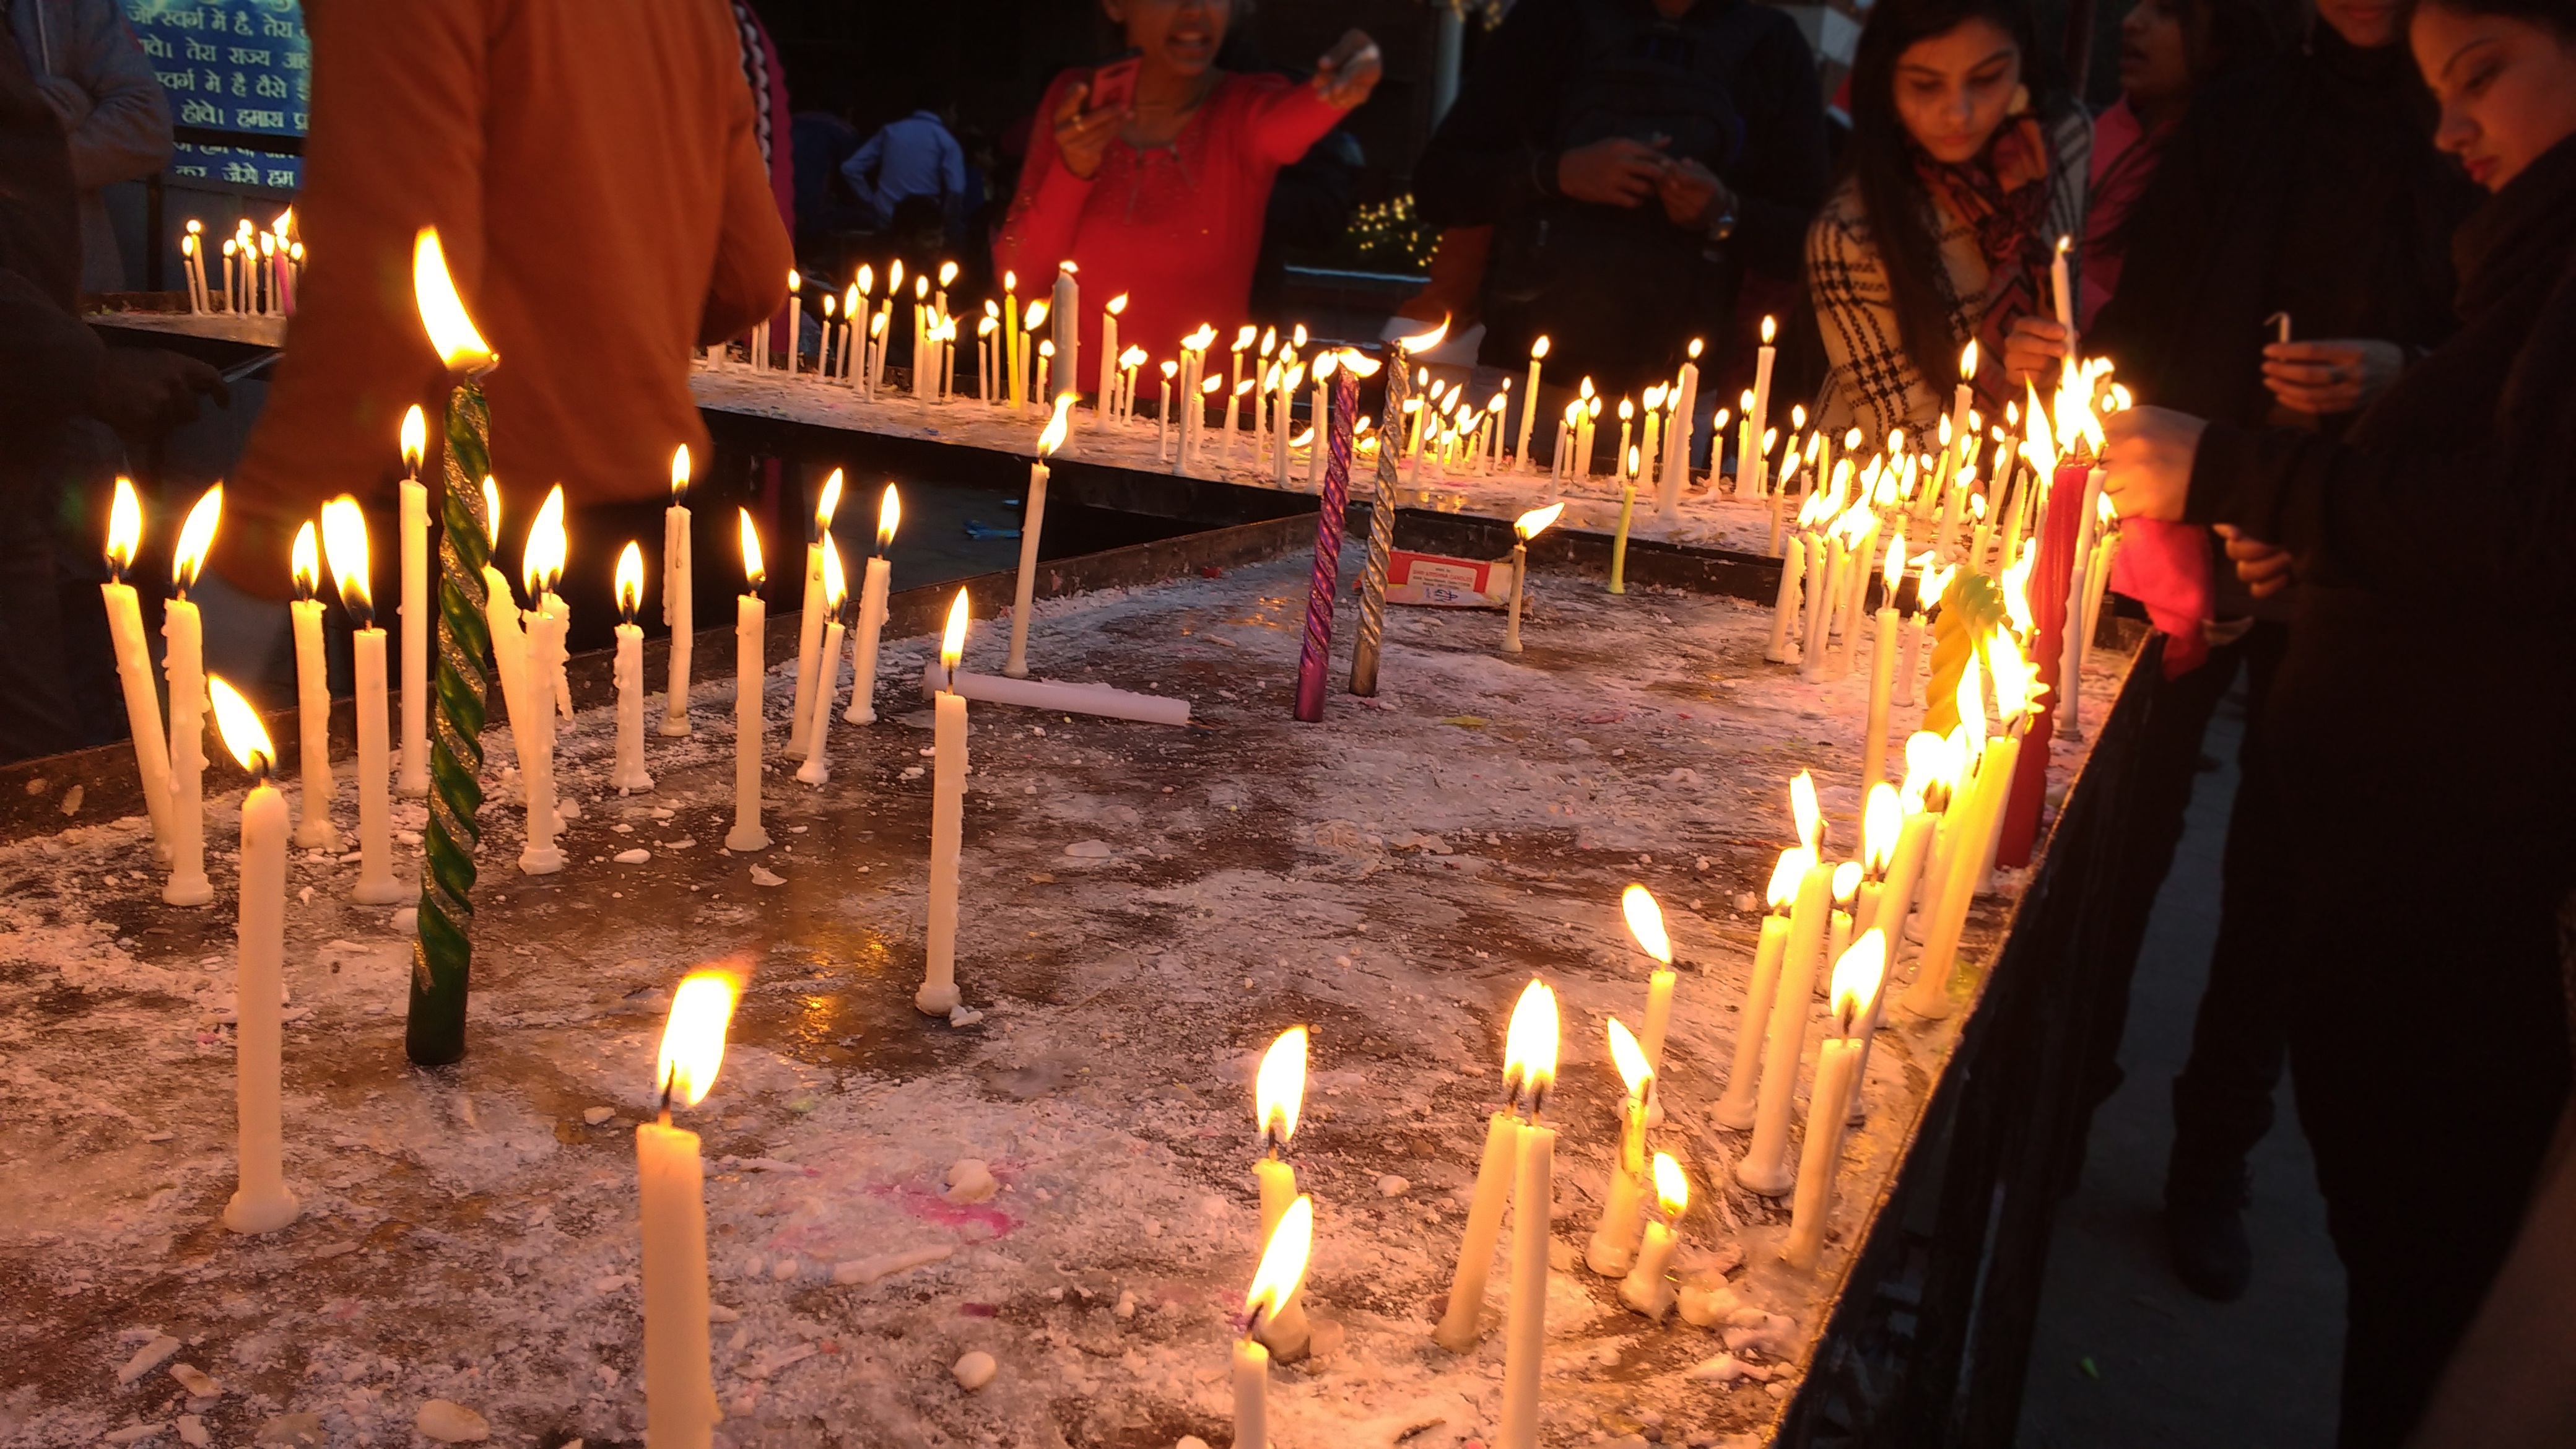
lighting, christmas decoration, ceremony